Holy Cross Church (Marion County, Kentucky)

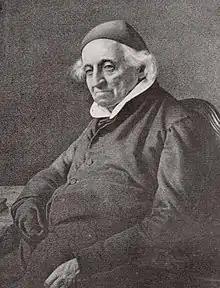
Fr. Stephen Badin served at Holy Cross Church from 1793 to 1819

The area around Holy Cross was first explored and settled in 1779. In 1785, a "Catholic League" of sixty families from the Maryland counties of Prince George, Charles, and St. Mary's banded together under the leadership of Basil Hayden Sr. and pledged to migrate to Kentucky. There, they would settle together for mutual support, access to a Catholic priest, and the establishment of a church. Later that same year, Hayden and twenty-five families had settled near the headwaters of Pottinger's Creek where the unincorporated community of Holy Cross, Kentucky now is. In the fall of 1787, an Irish Capuchin priest named Charles Whelan arrived, having been sent by Archbishop John Carroll, and Masses were first said in Basil Hayden's home before a dedicated church was built. Due to trouble with parishioners, a court case concerning his salary, and the general anti-Catholicism in the area, Whelan left the community in 1790 for Maryland. That summer, Fr. William de Rohan arrived with a group of settlers from North Carolina and East Tennessee and took over the sacramental responsibilities that had previously been filled by Whelan.